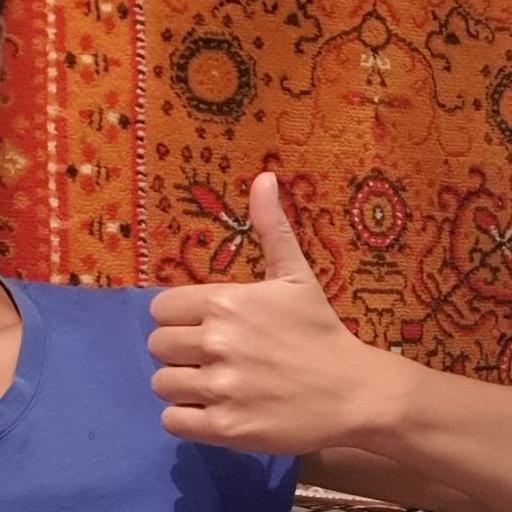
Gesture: like